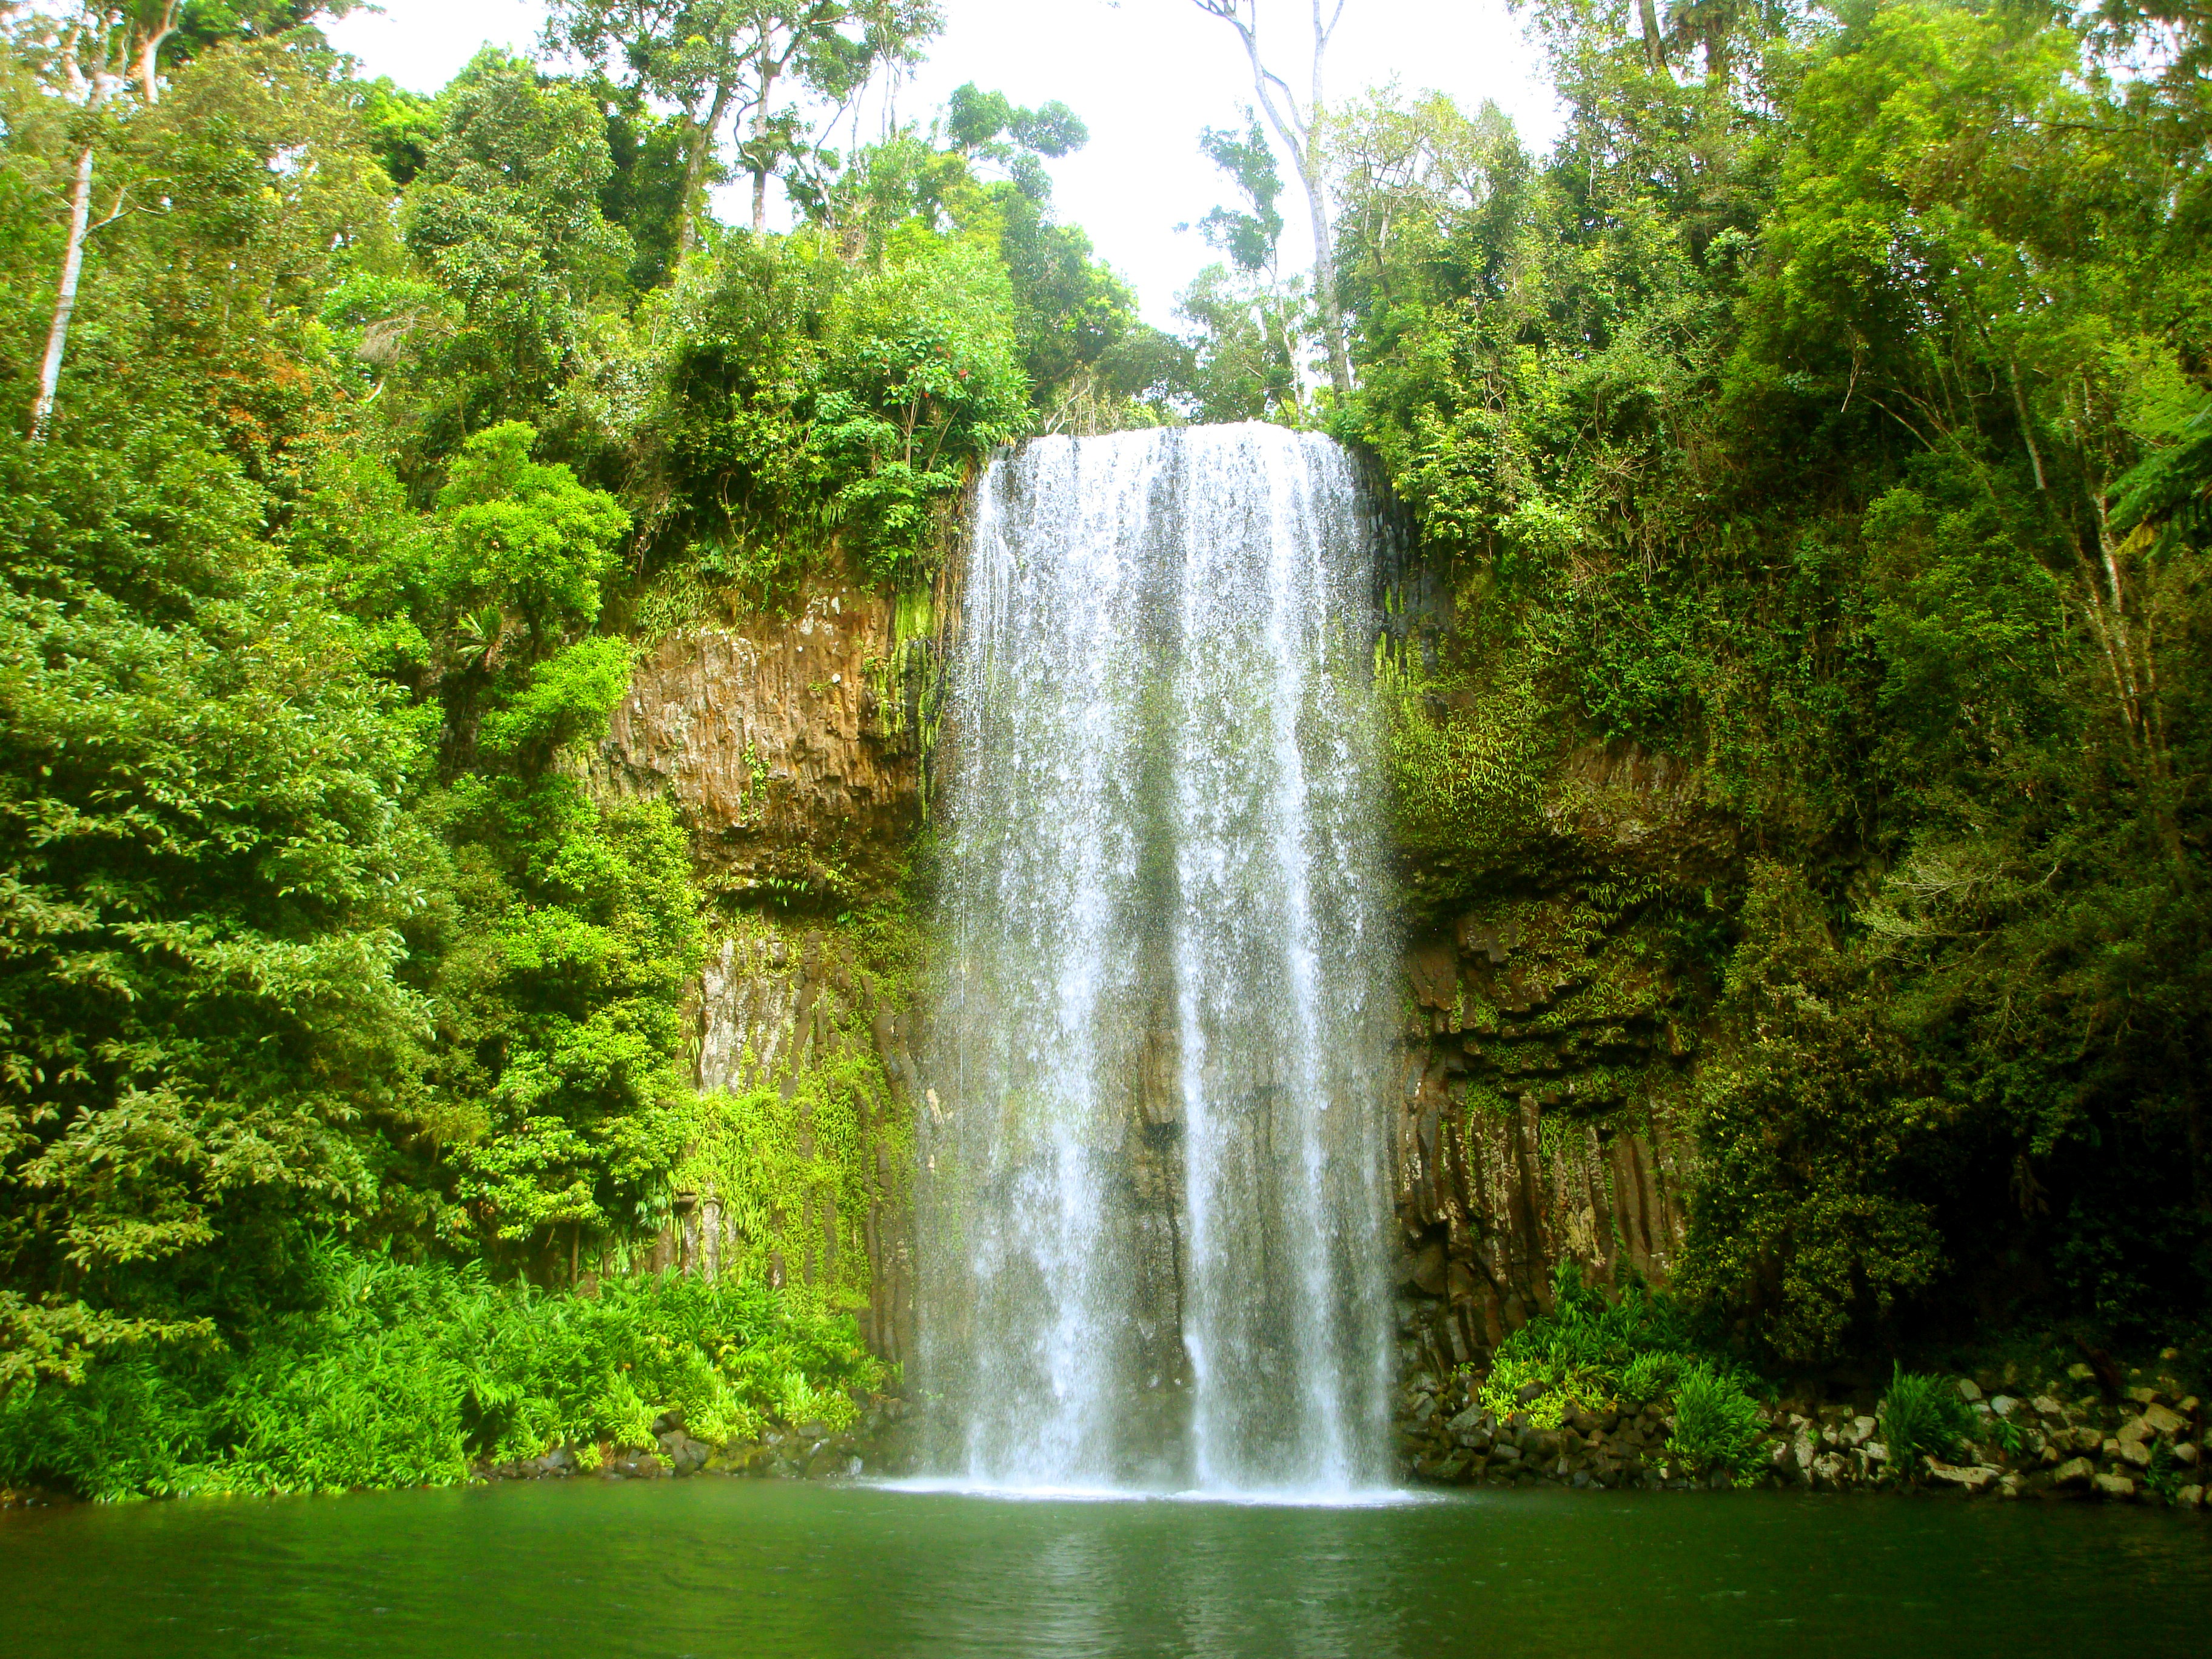
landscape, water, nature, forest, outdoor, rock, waterfall, wet, atmosphere, river, mystical, pool, pond, clear, swim, environment, high, jungle, drink, gorge, leisure, national park, zen, body of water, ecology, australia, free, meditation, cool, rainforest, refreshment, wasserfall, habitat, mood, waters, bless you, water feature, watercourse, fairytale, shower, force, murmur, environmental protection, recovery, wellness, crystal clear, refresh, nature reserve, feng shui, ecologically, little lake